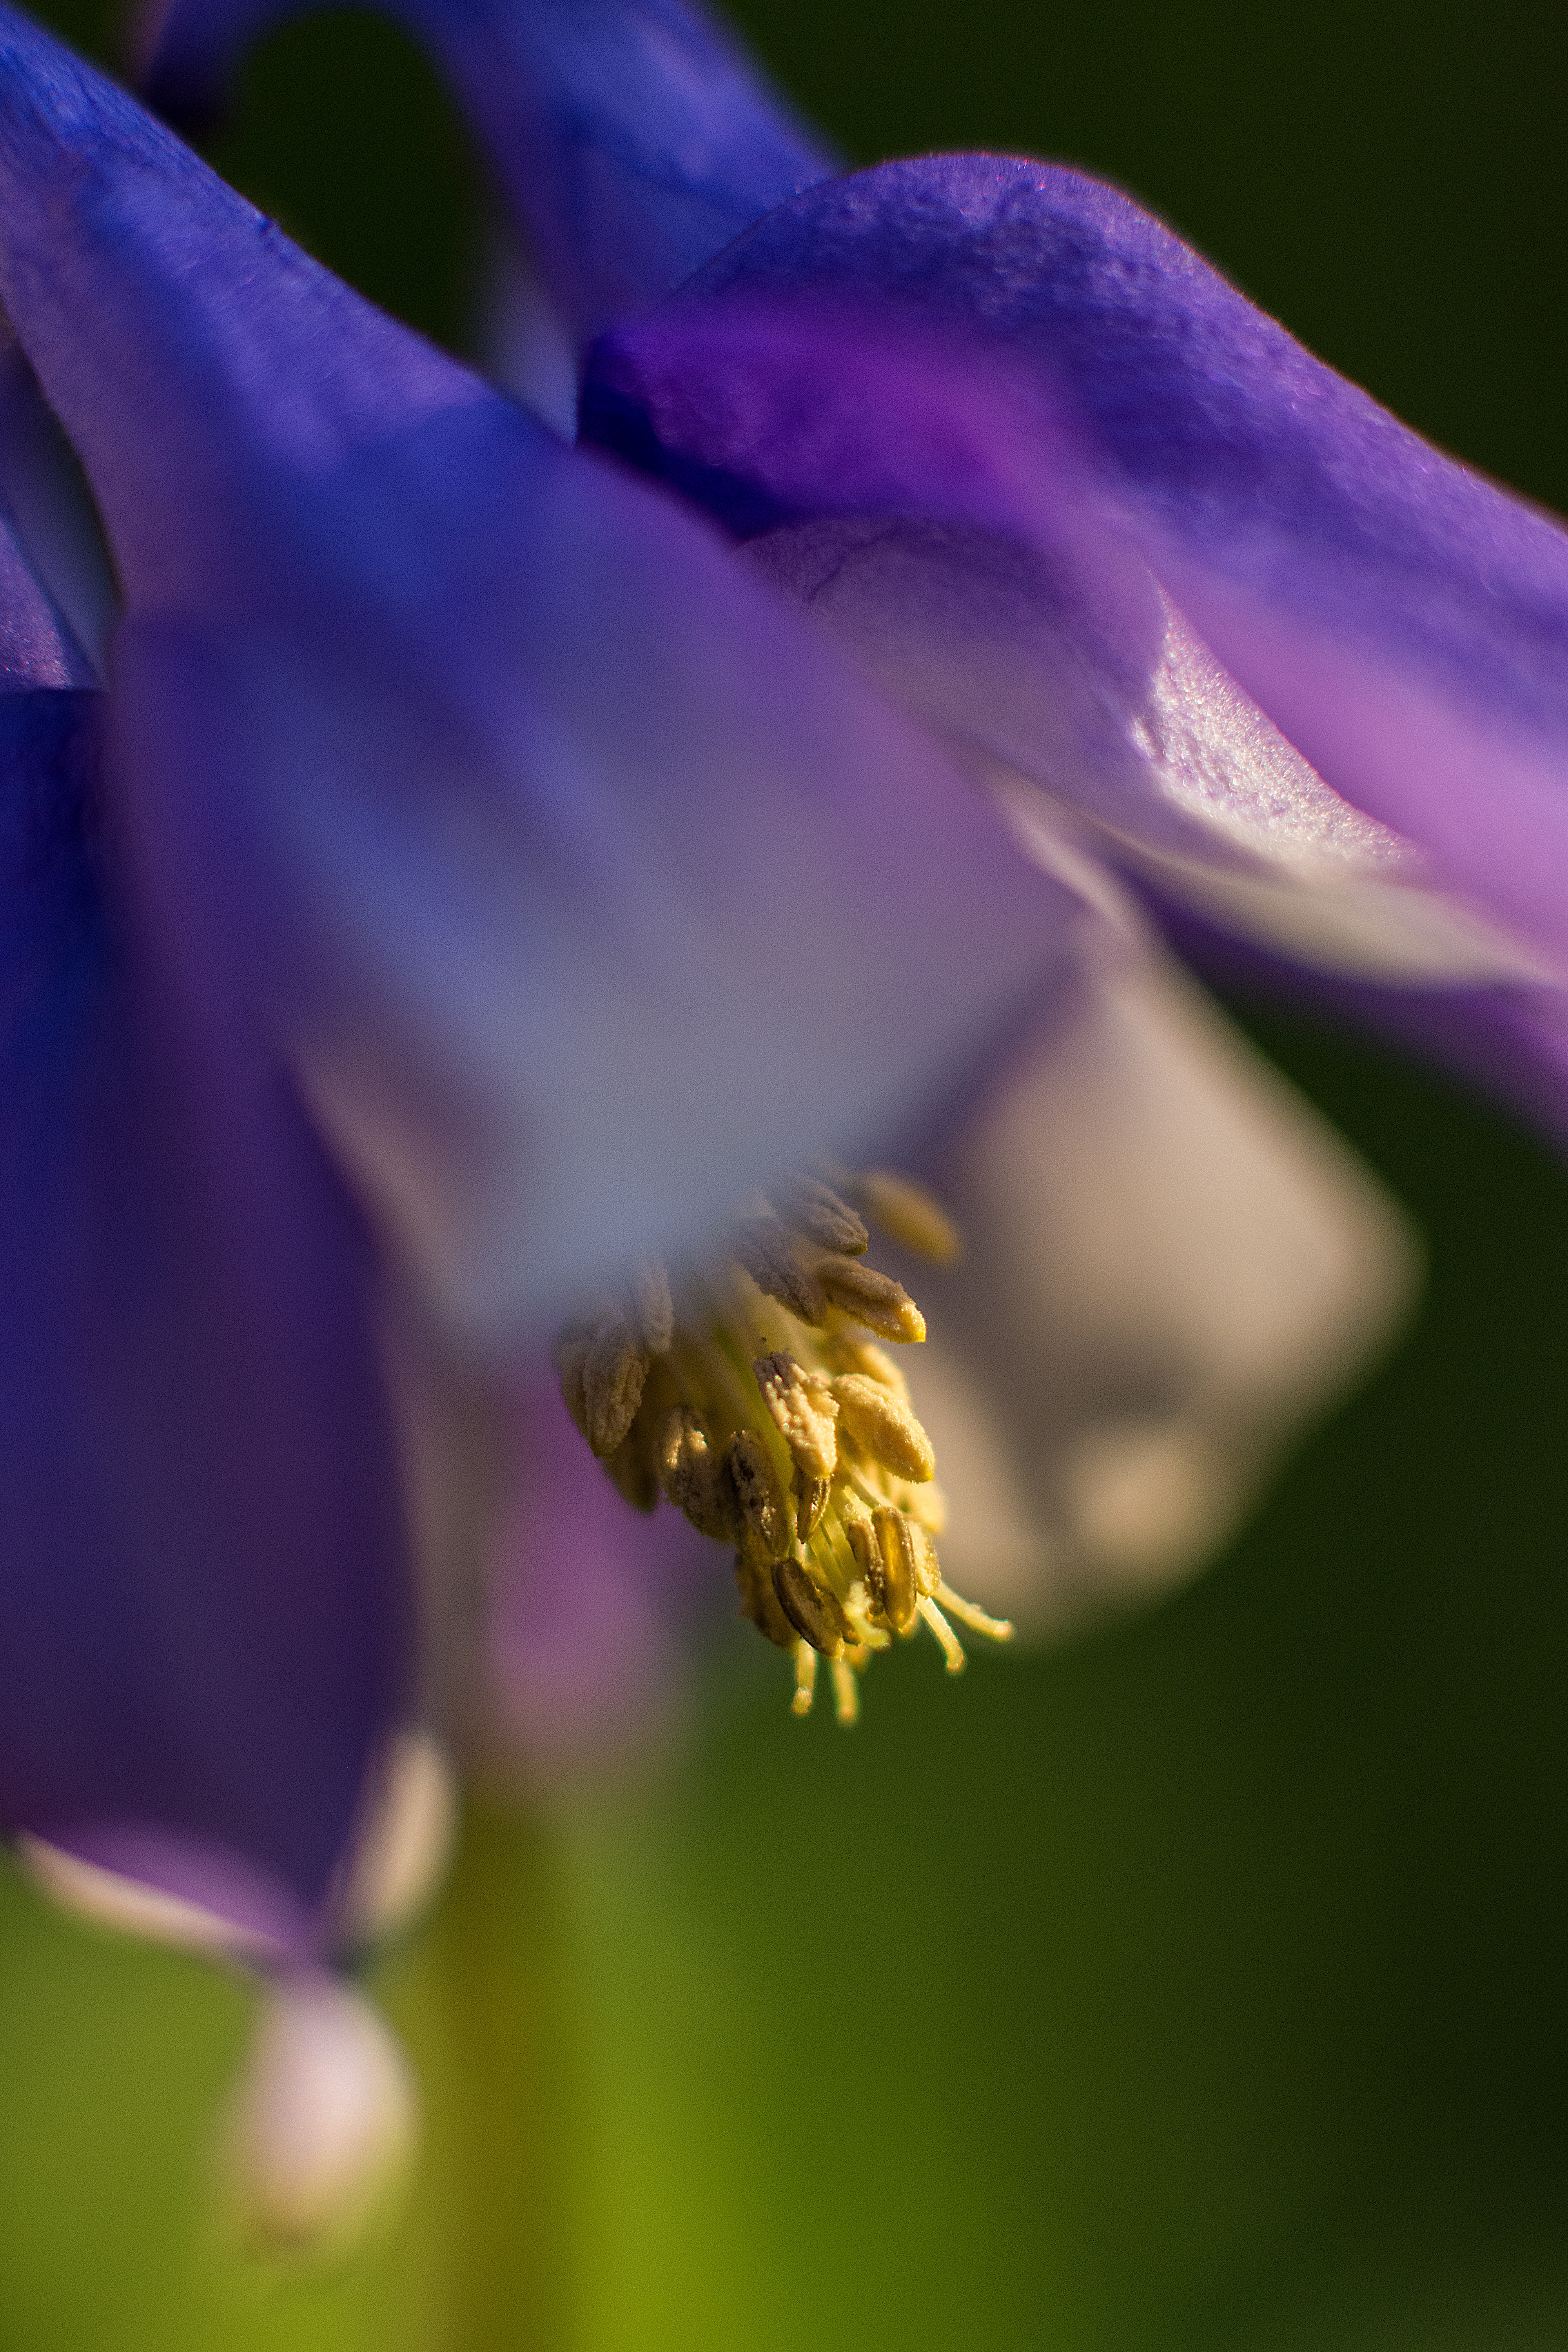
nature, blossom, plant, photography, leaf, flower, purple, petal, bloom, pollen, spring, green, macro, botany, blue, close, flora, wildflower, close up, seeds, violet, purple flower, macro photography, flowering plant, plant stem, land plant